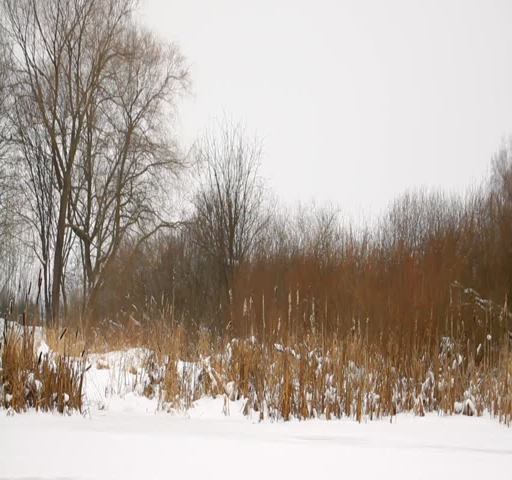
winter landscape , a lot of plants